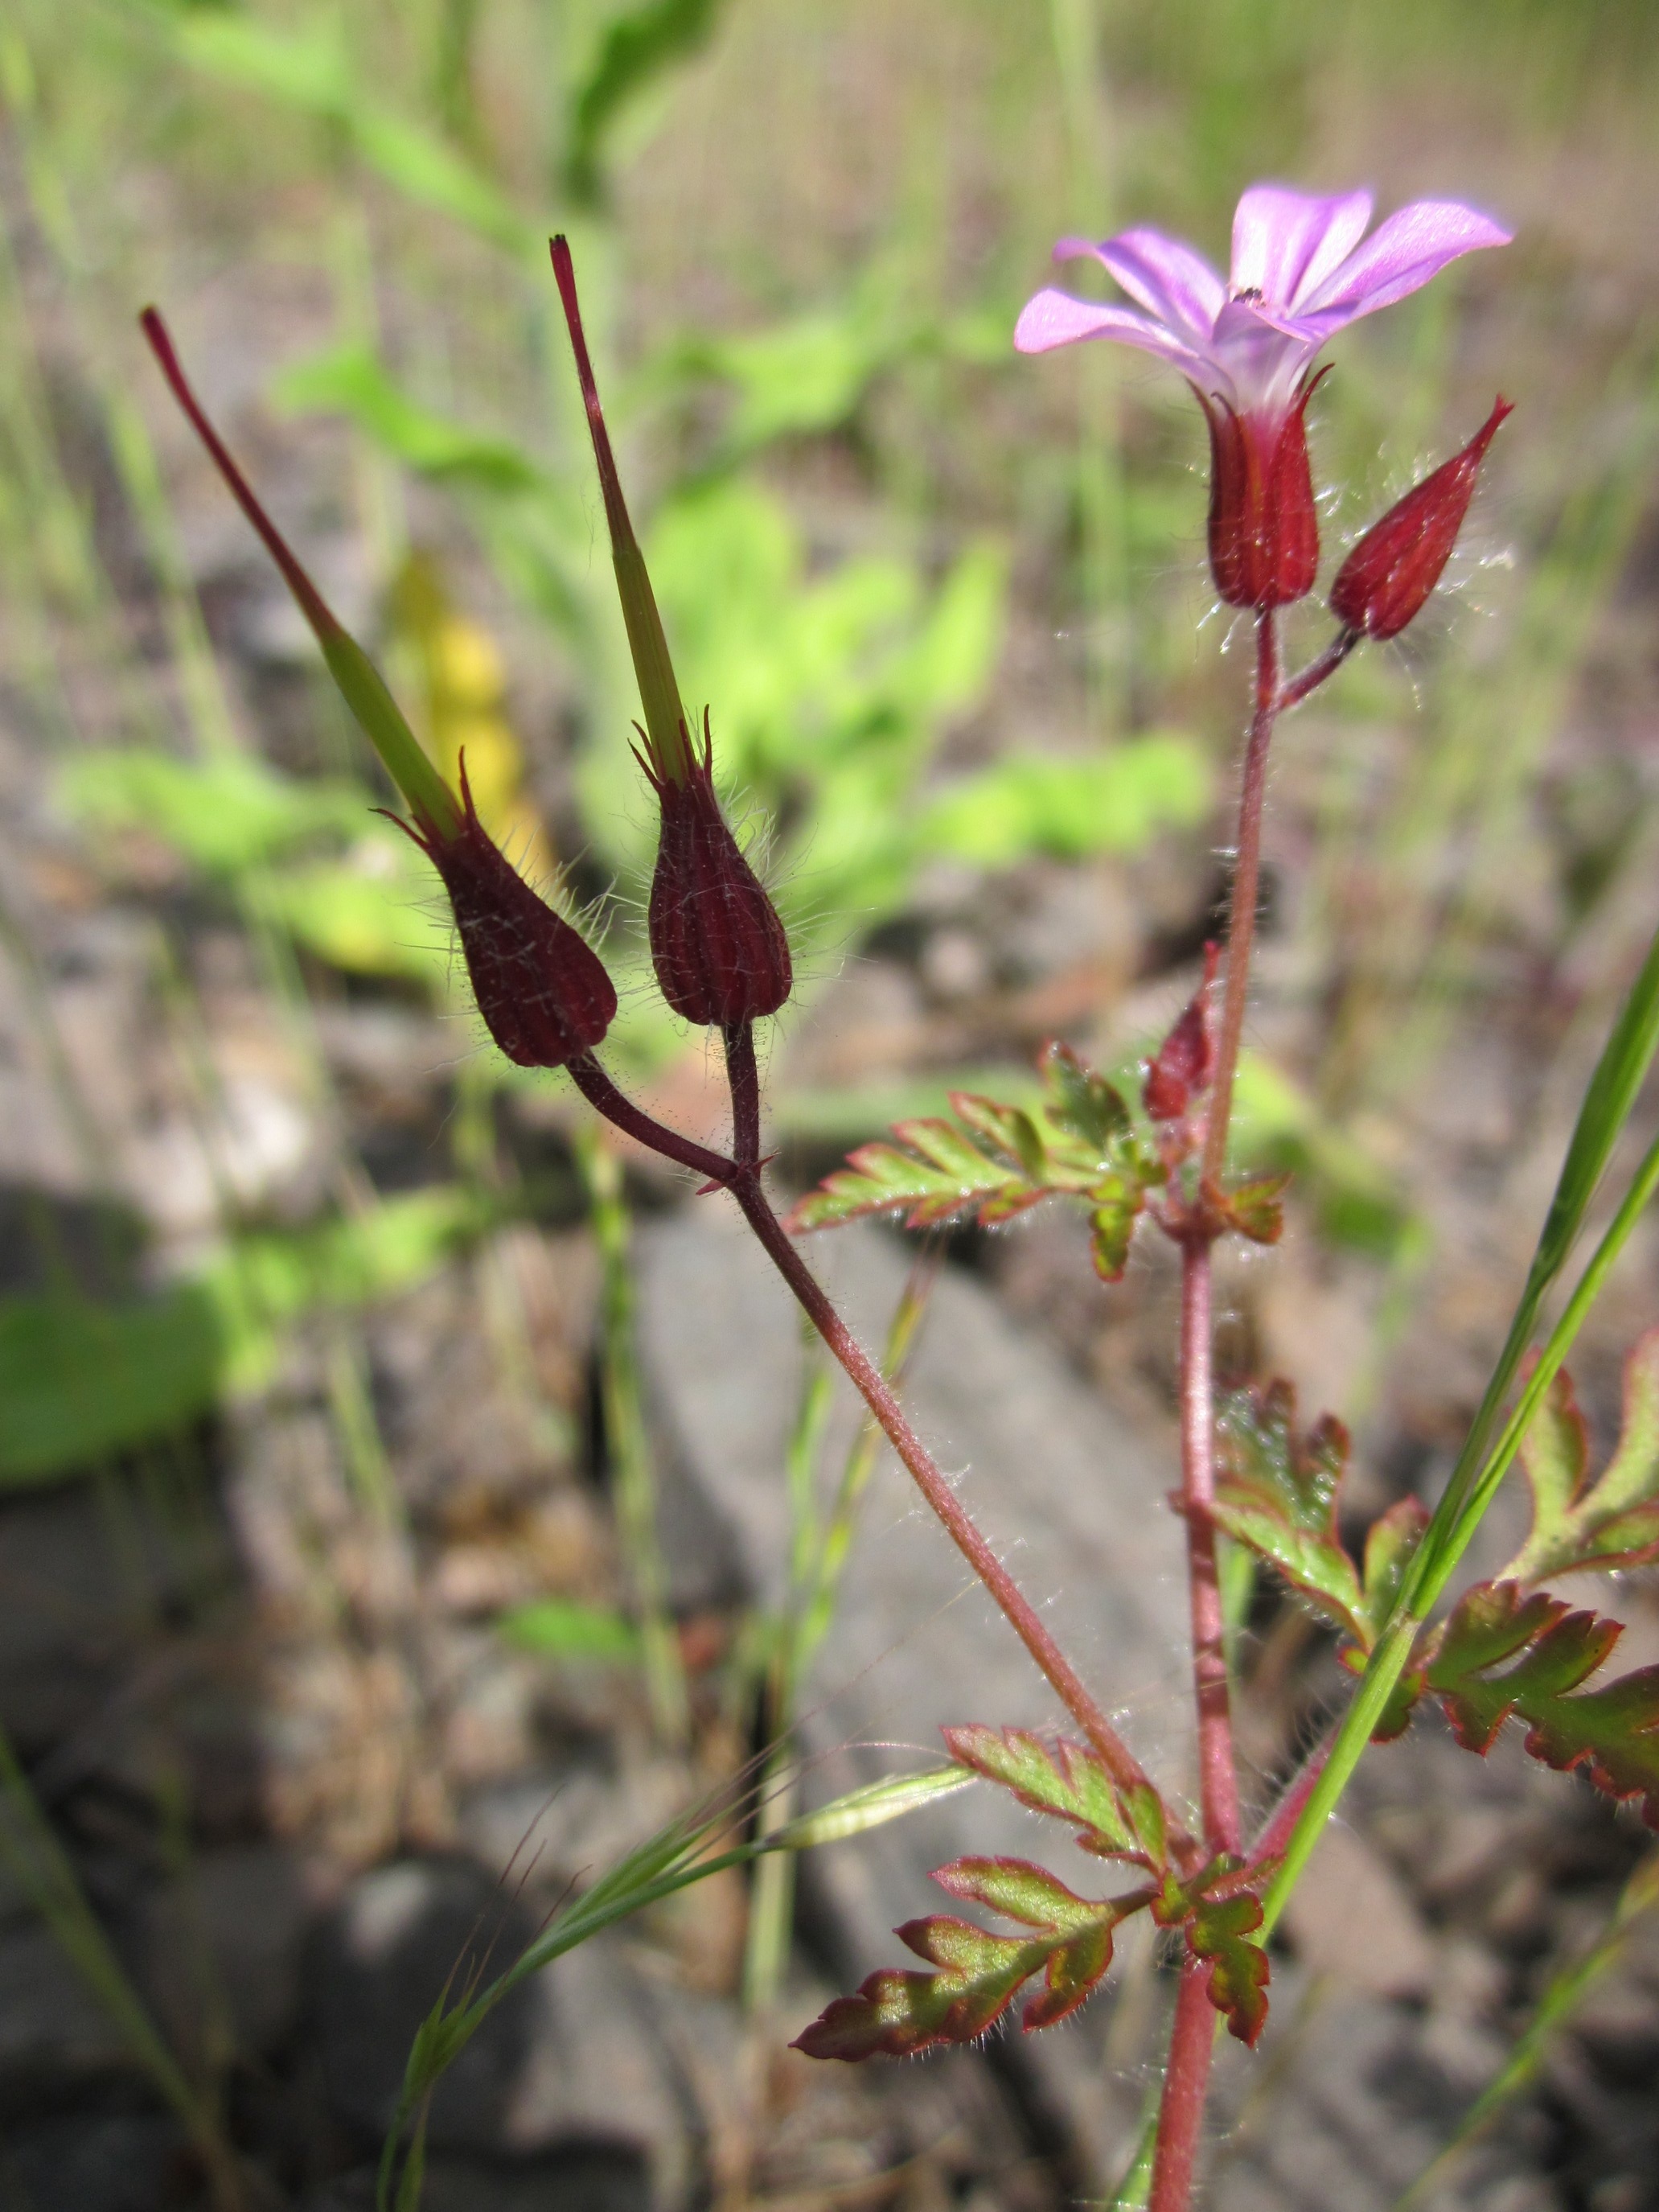
plant, leaf, flower, botany, flora, wildflower, shrub, species, cranesbill, macro photography, flowering plant, red robin, geranium robertianum, herb robert, death come quickly, storksbill, dove's foot, crow's foot, plant stem, land plant, robert geranium